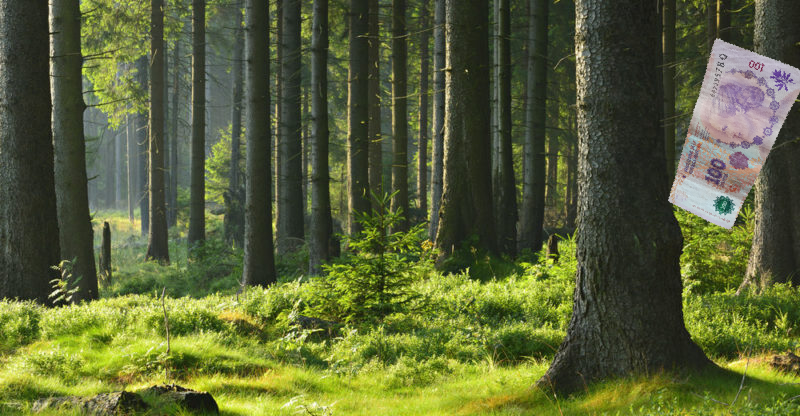
Denominación: 100